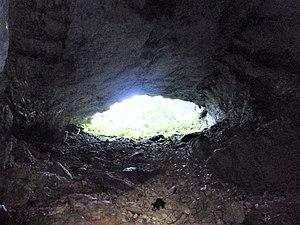
Ancienne perte glaciaire, la galerie d'entrée du scialet de la Combe de Fer plonge comme un toboggan jusqu'à 90 m de profondeur.
Le scialet de la Combe de Fer est un ensemble de galeries souterraines situées sous les Rochers de la Balme sur la commune de Corrençon-en-Vercors dans le Vercors, en Isère. Ce vaste réseau karstique est la neuvième cavité la plus profonde du massif du Vercors et la quinziéme du département de l'Isère.